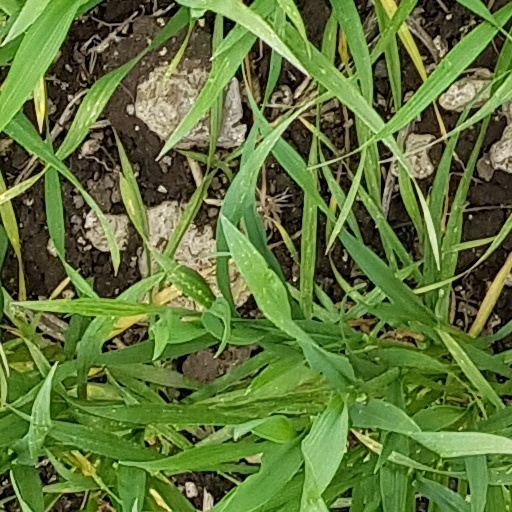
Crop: wheat